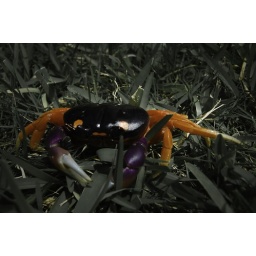
I found it in the beach house in El Salvador